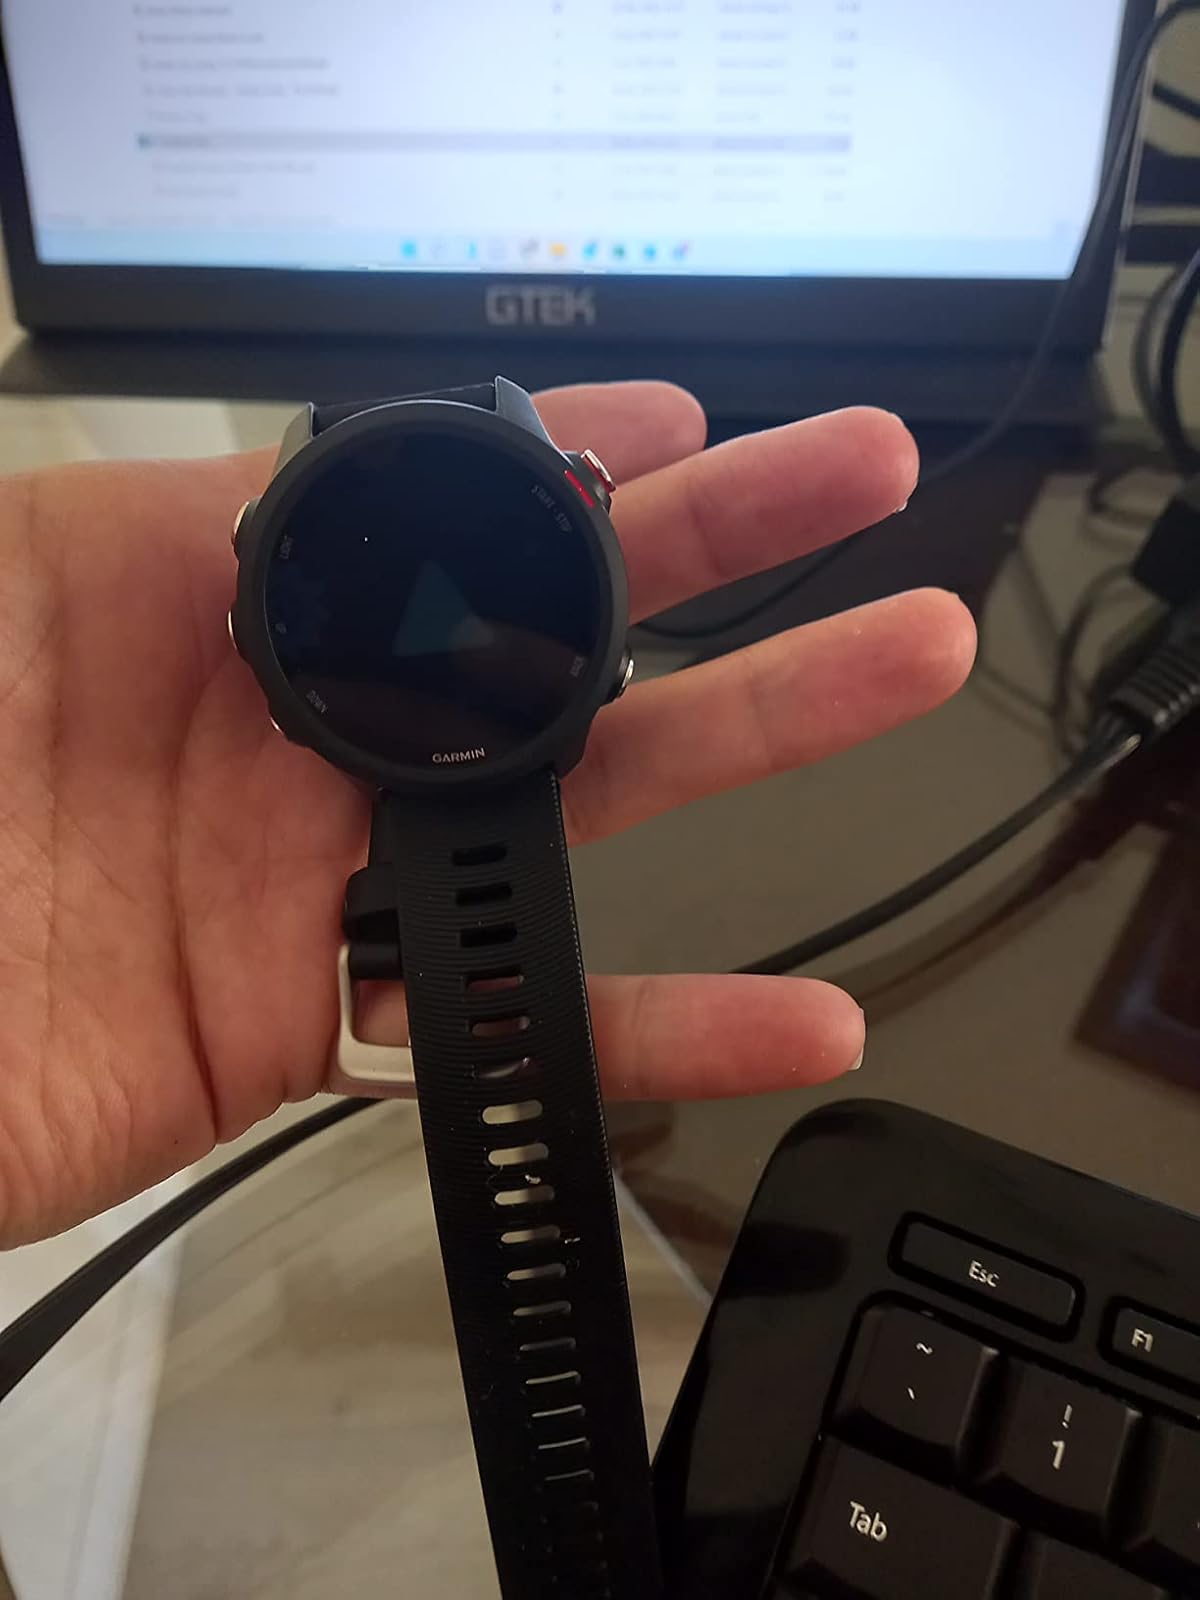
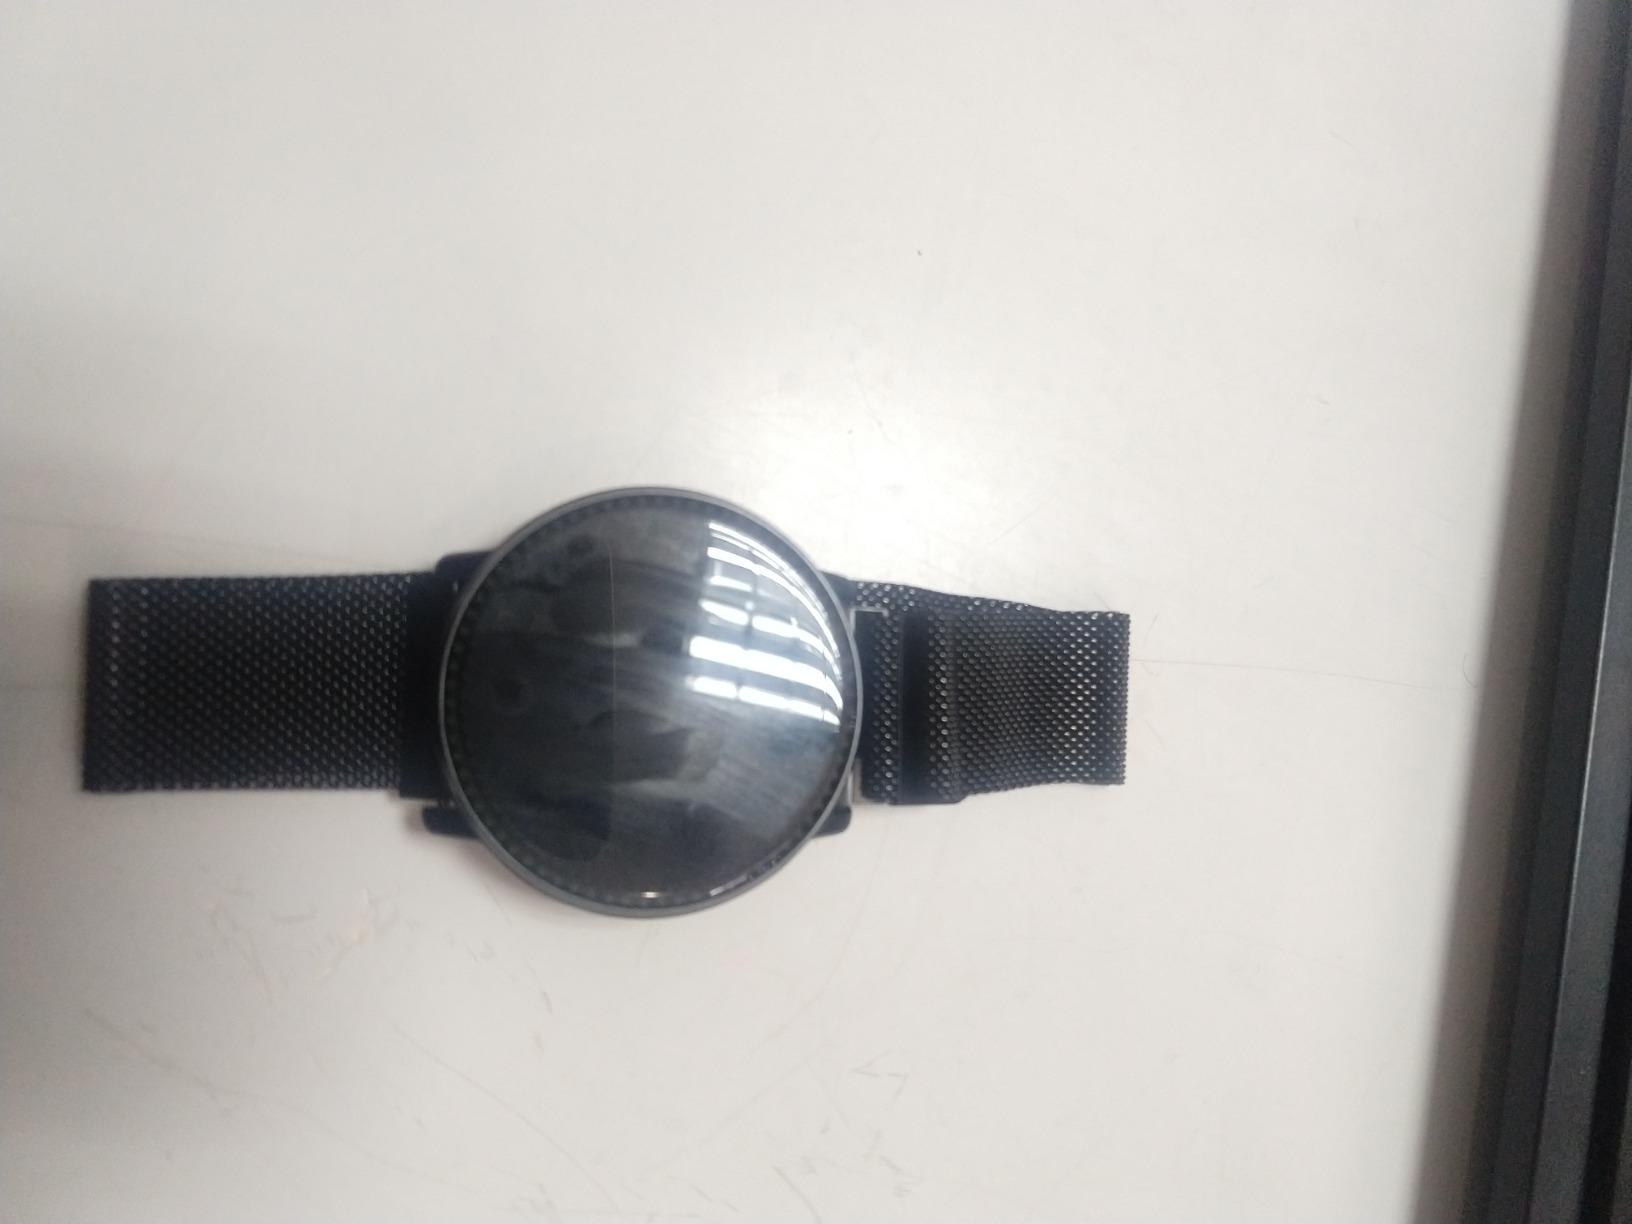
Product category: smartwatch
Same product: no